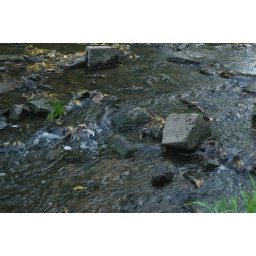
ISO:3200Aperture:11.0Shutter:1/45Everything needs a fish to live in thier water....ask the water how it feels to be abandoned.((: